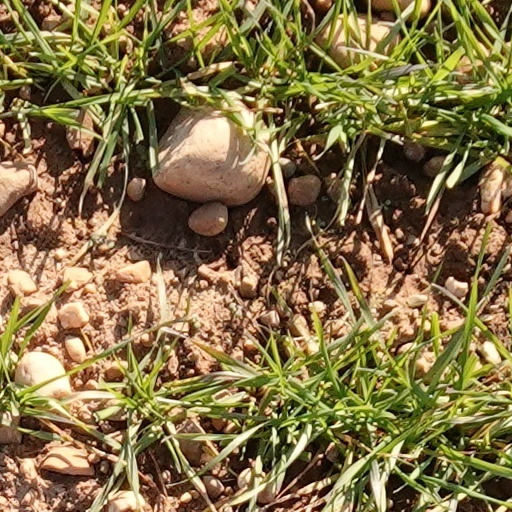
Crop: wheat